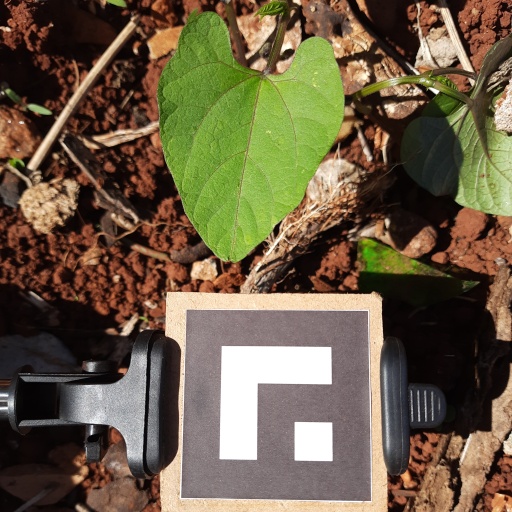
Observations: flat surface, no eating holes, under sunlight